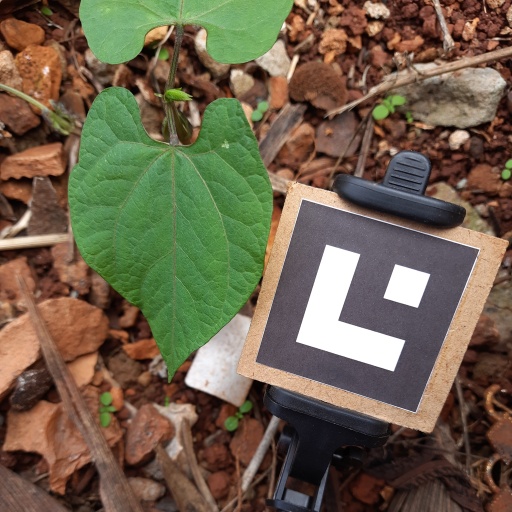
Observations: flat surface, no eating holes, under shade